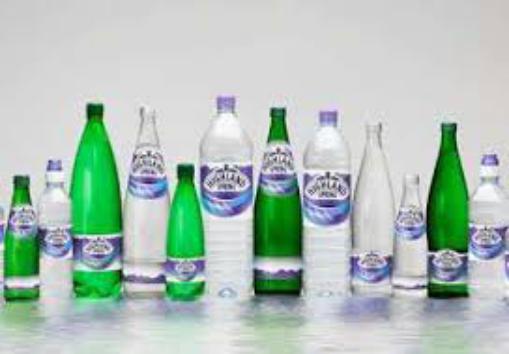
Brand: Highland Spring
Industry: Food